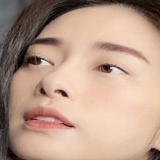
diễn viên Ngô Thanh Vân